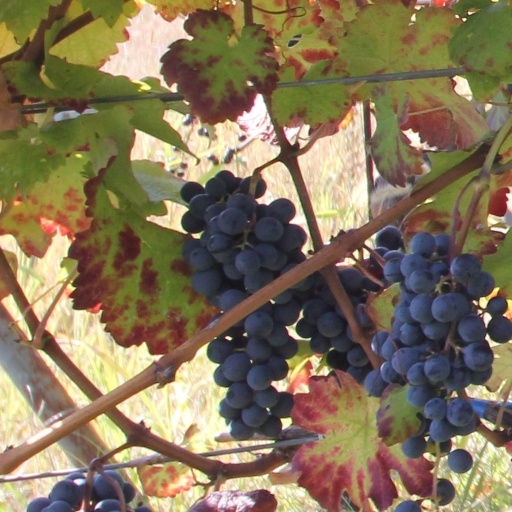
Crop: grape